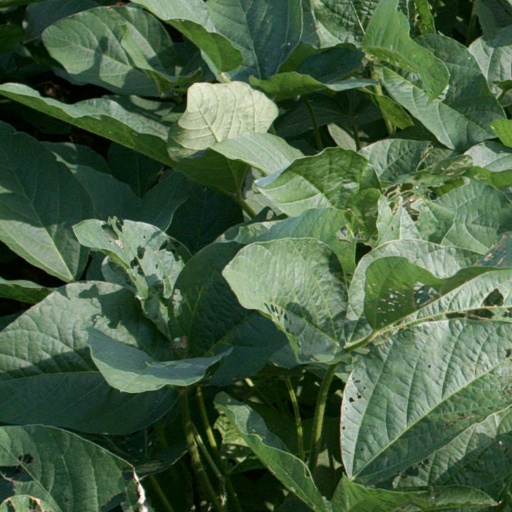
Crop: soybean